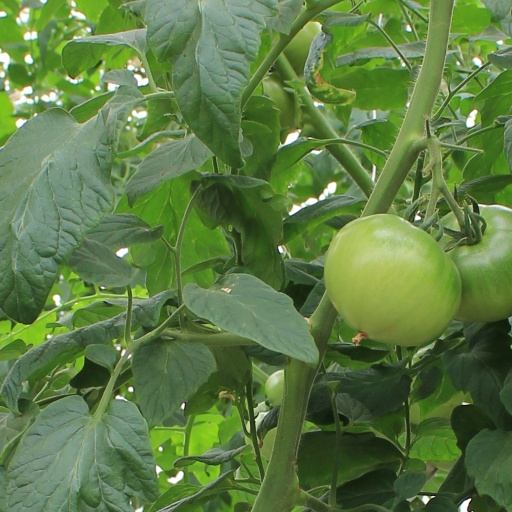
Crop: tomato